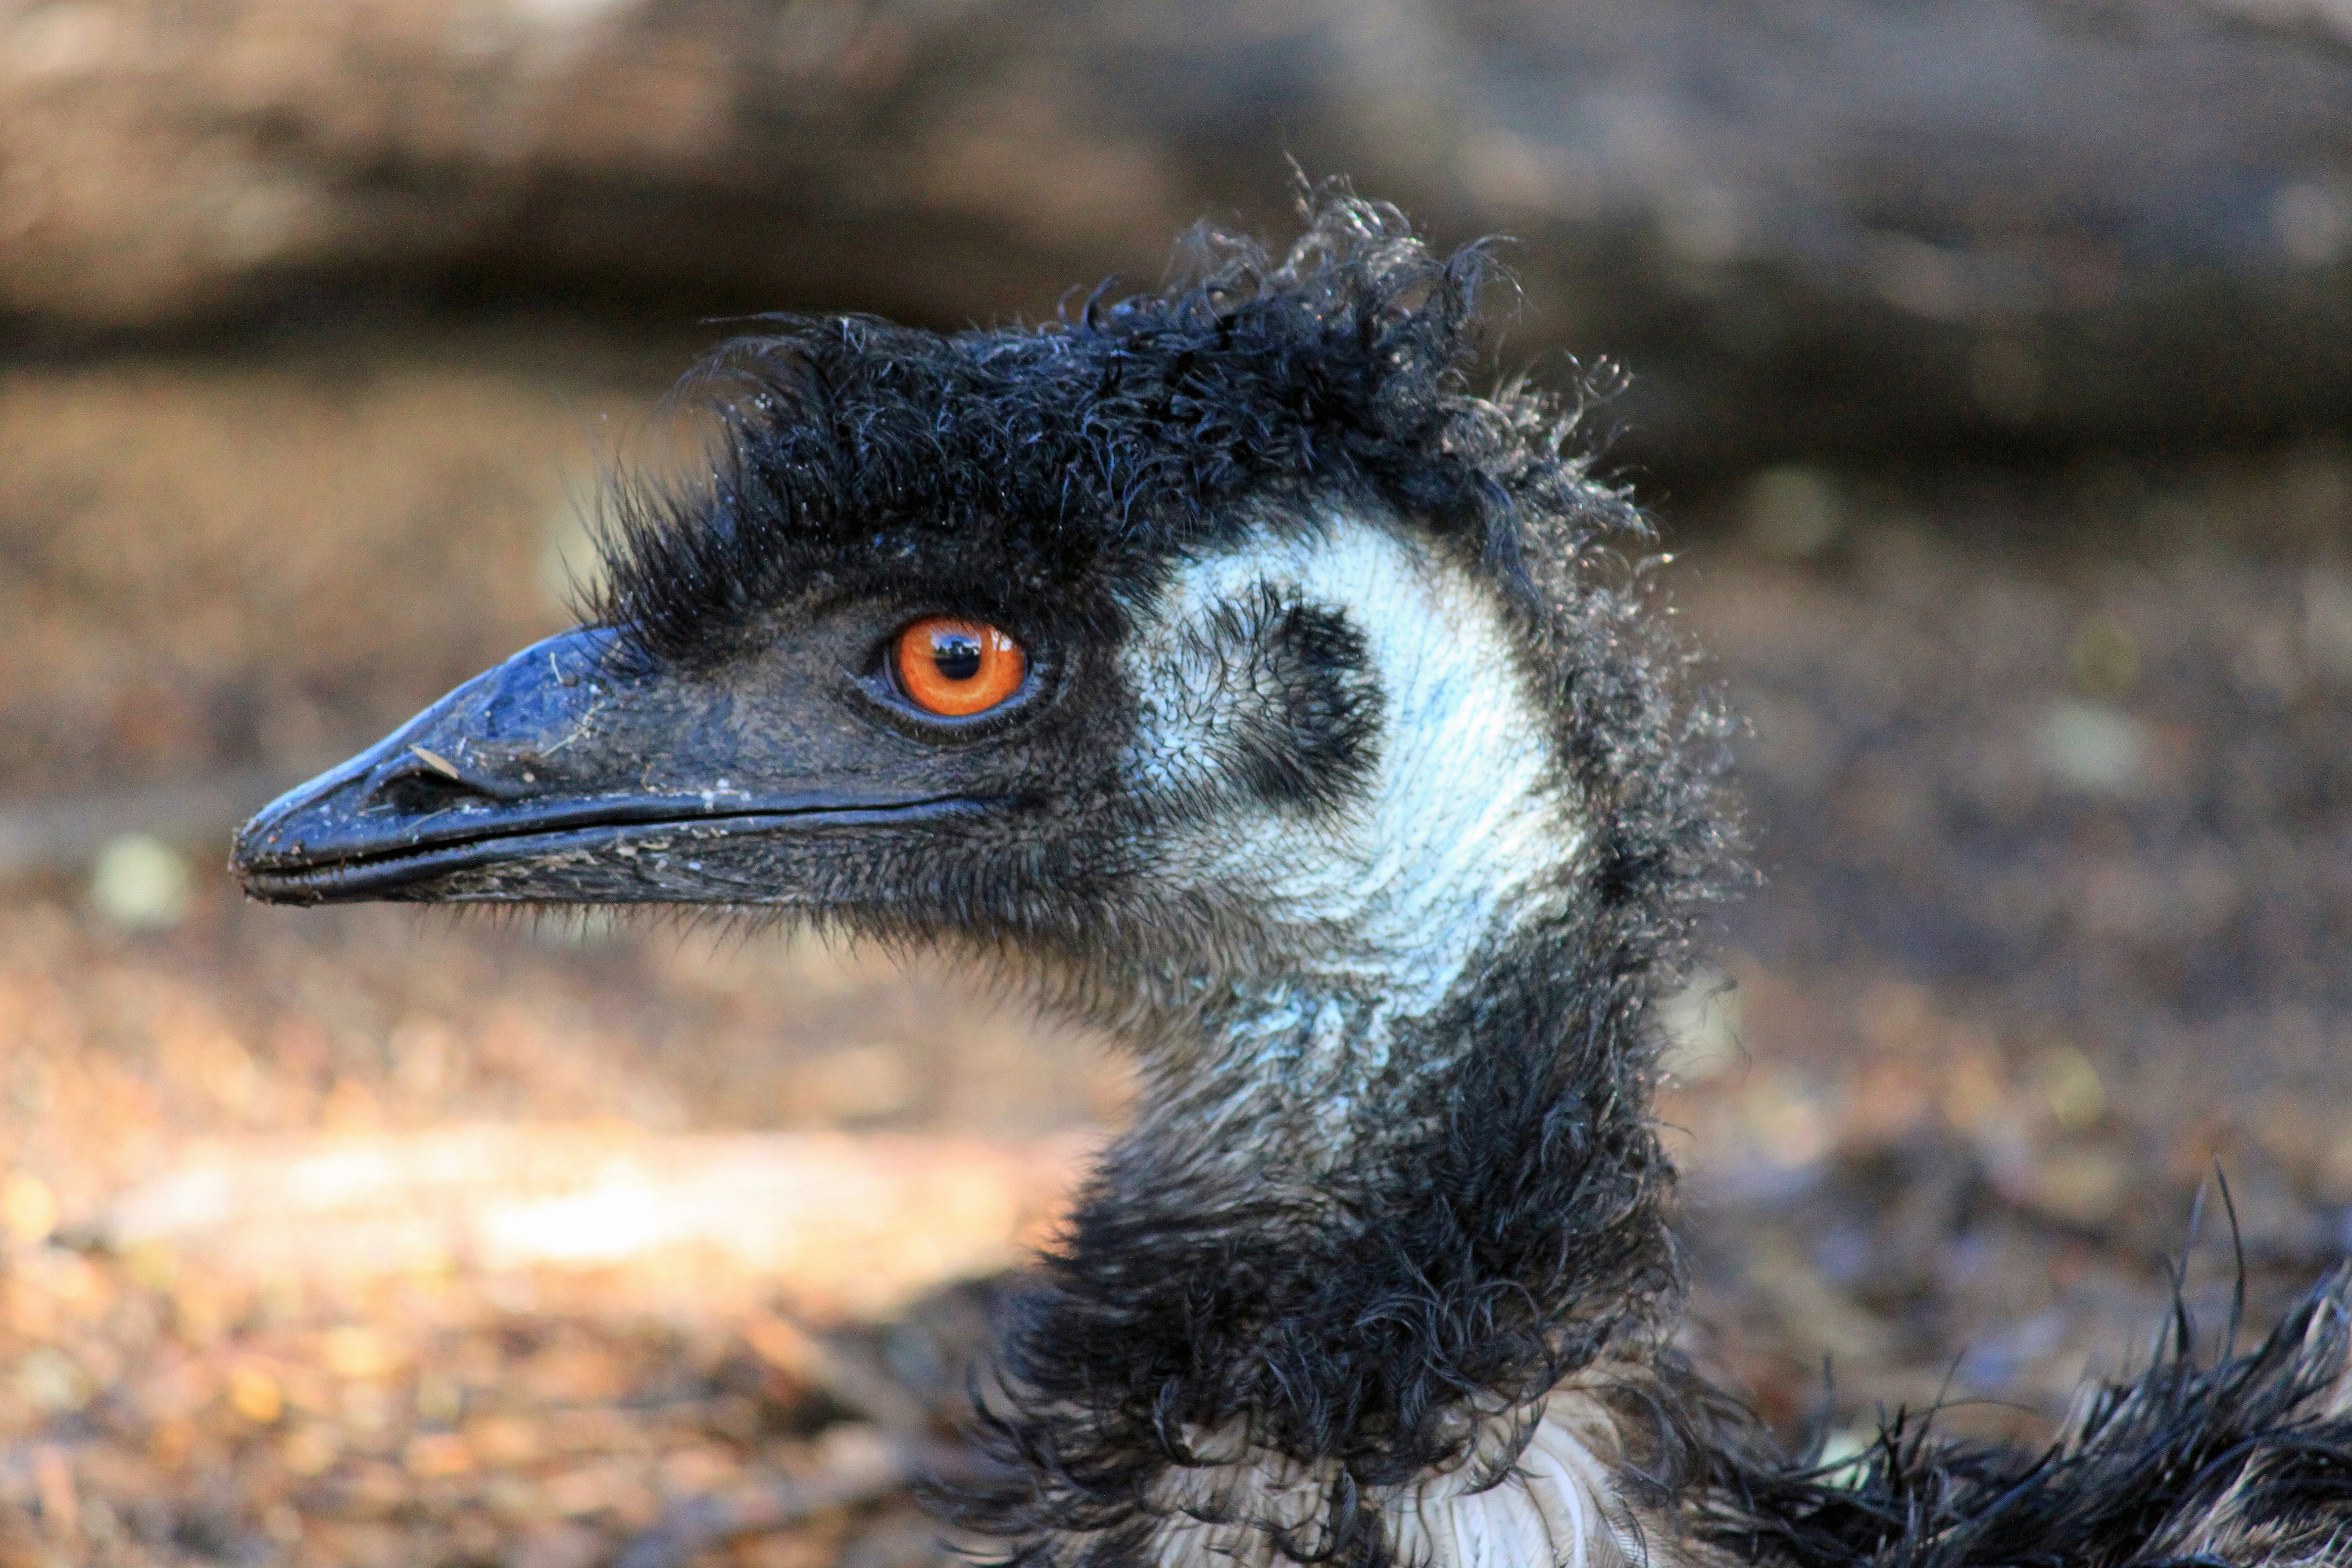
bird, wildlife, bouquet, beak, ostrich, close, fauna, close up, emu, head, vertebrate, bill, ratite, wildlife photography, flightless bird